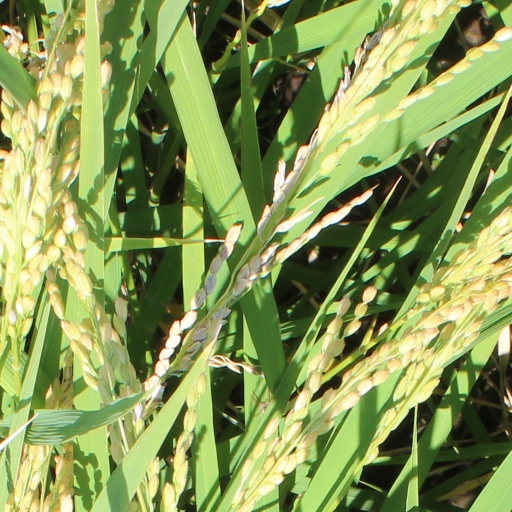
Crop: rice